Morvil

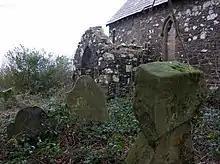
Ruined porch and neglected churchyard at Morvil church in 2008

The parish church of St John the Baptist is in the south of the parish. The Religious Census of 1851 stated the church to be “not yet in proper repair”, but the present structure dates from 1885–1893 and was photographed in poor condition in 2008. There are inscribed stones in the graveyard, in which the last burial was 1968. There are no chapels in the parish.